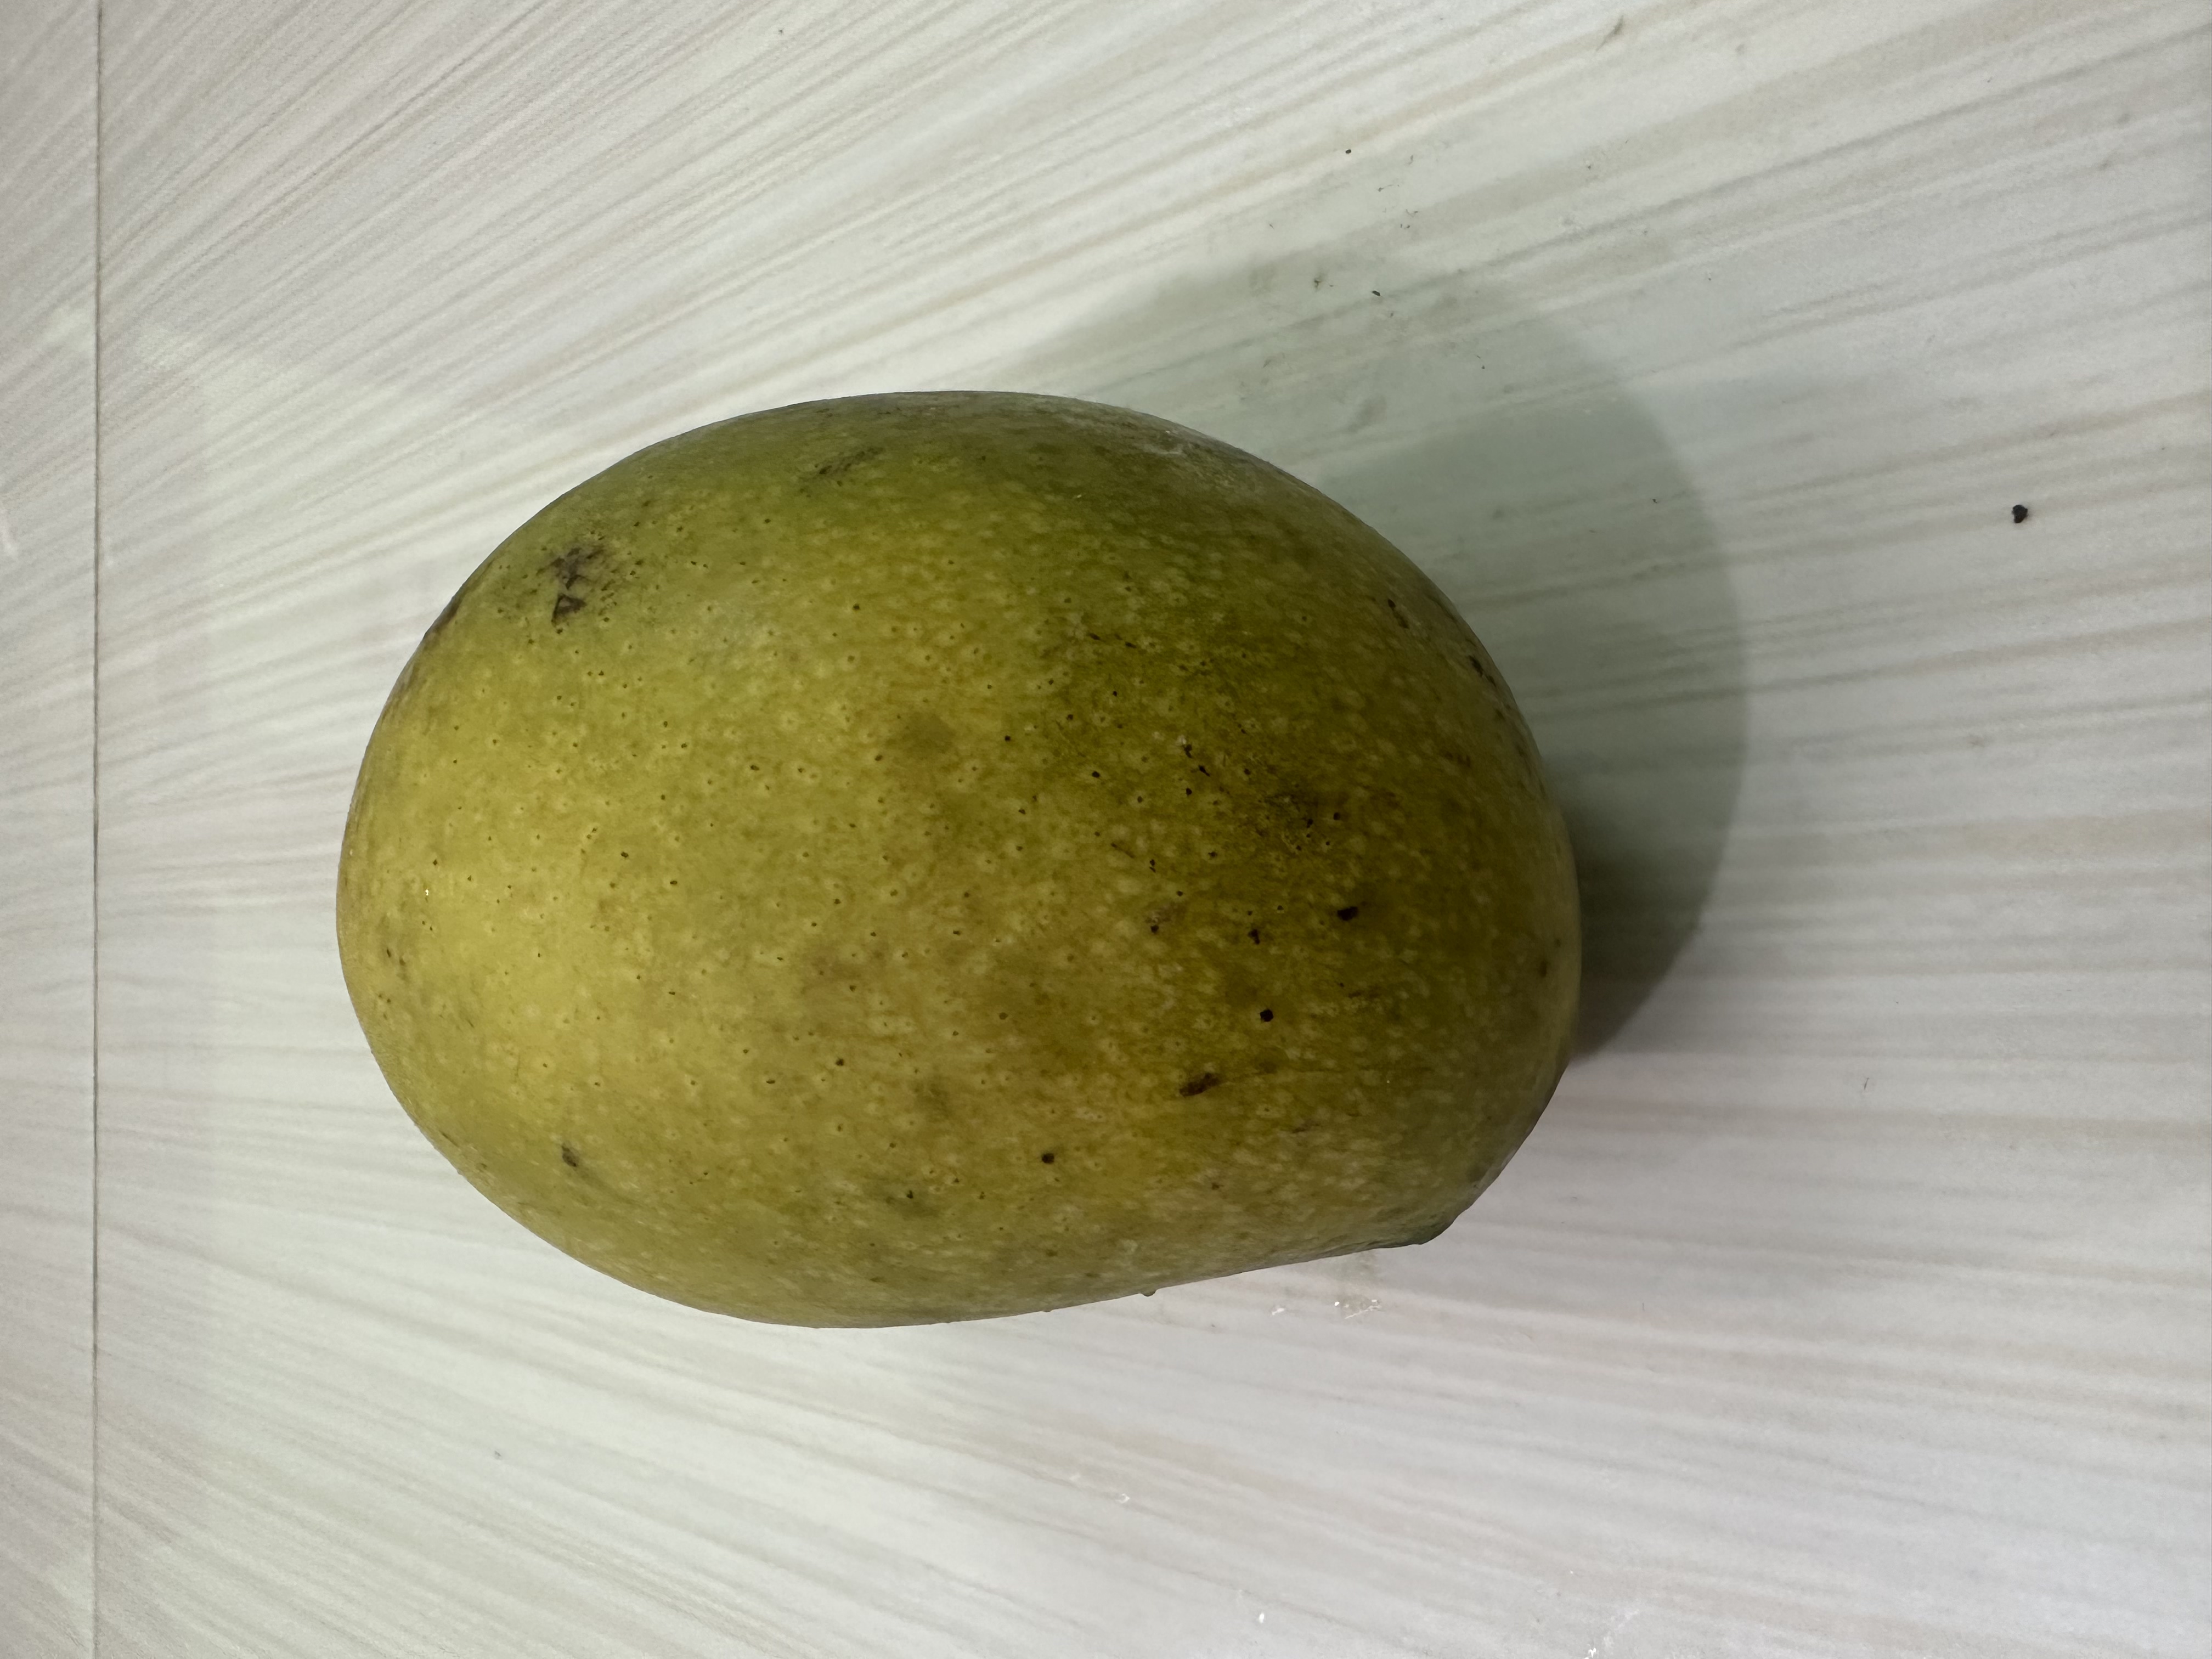
Mango variety: Kanchon Langra